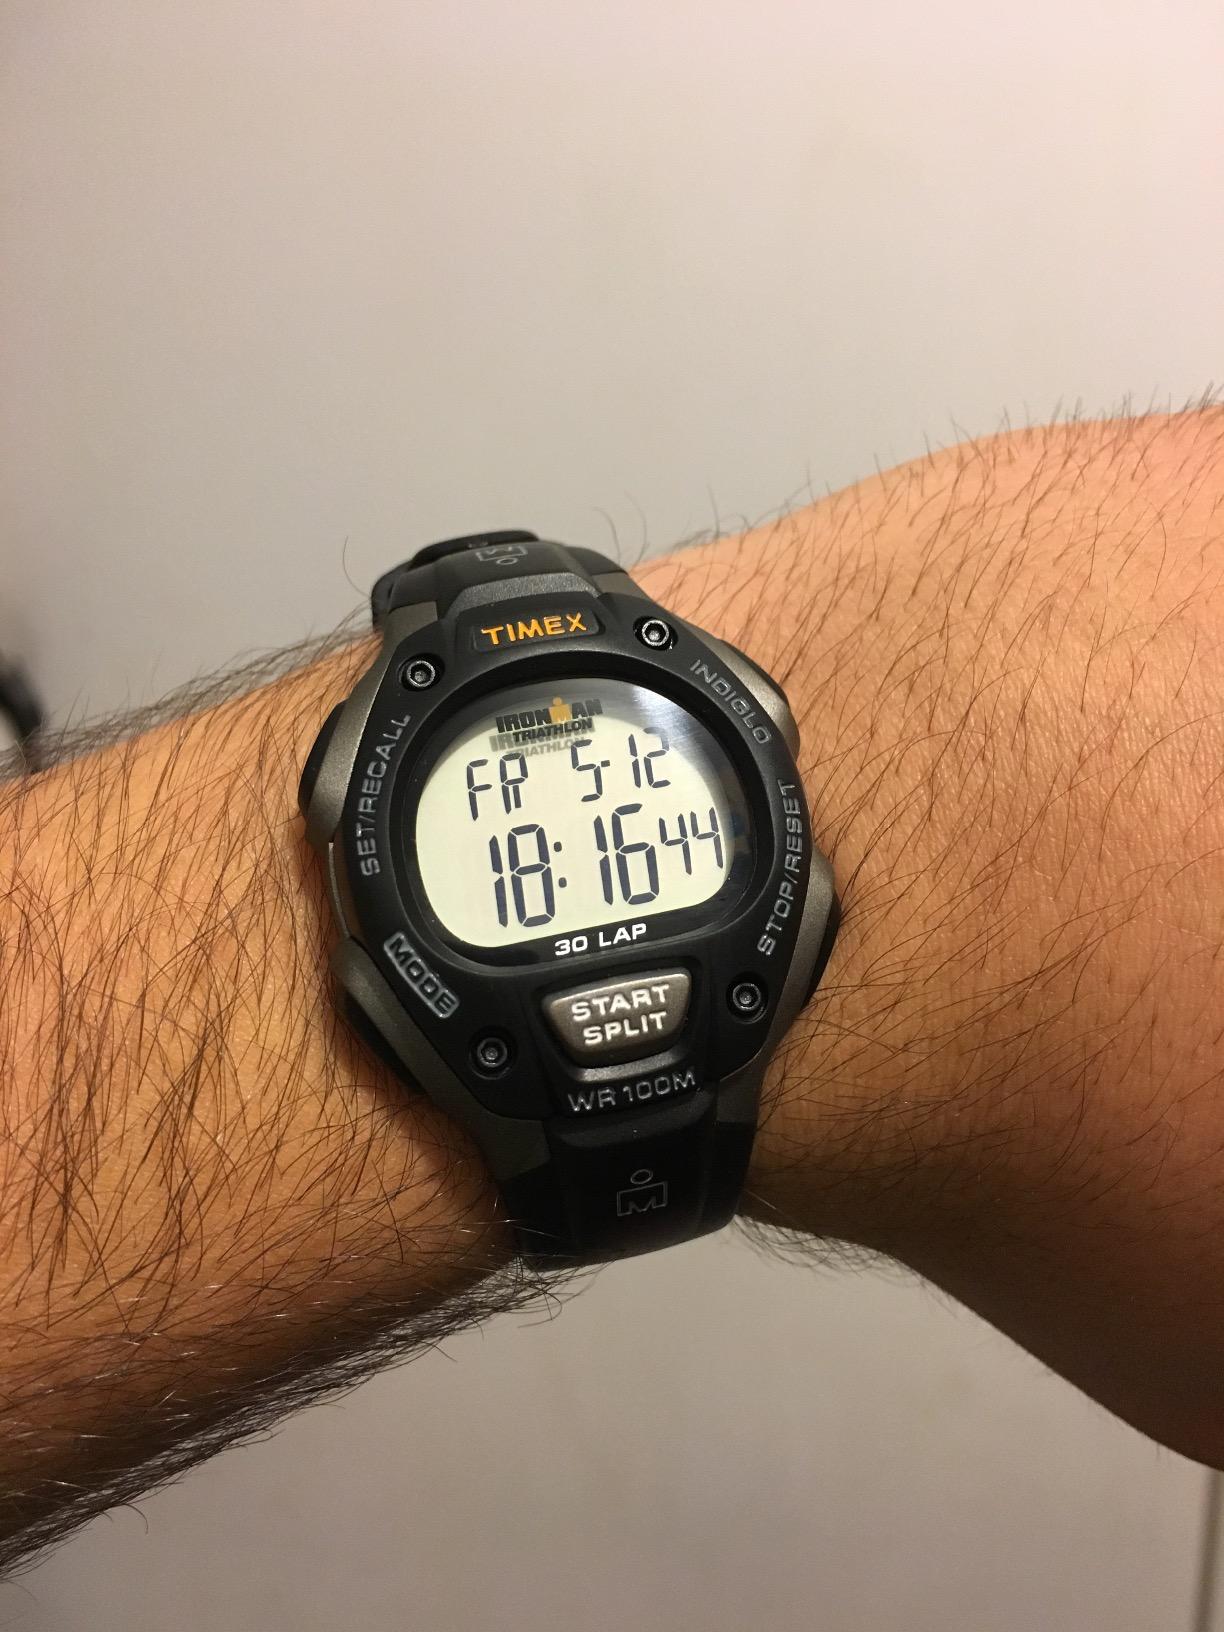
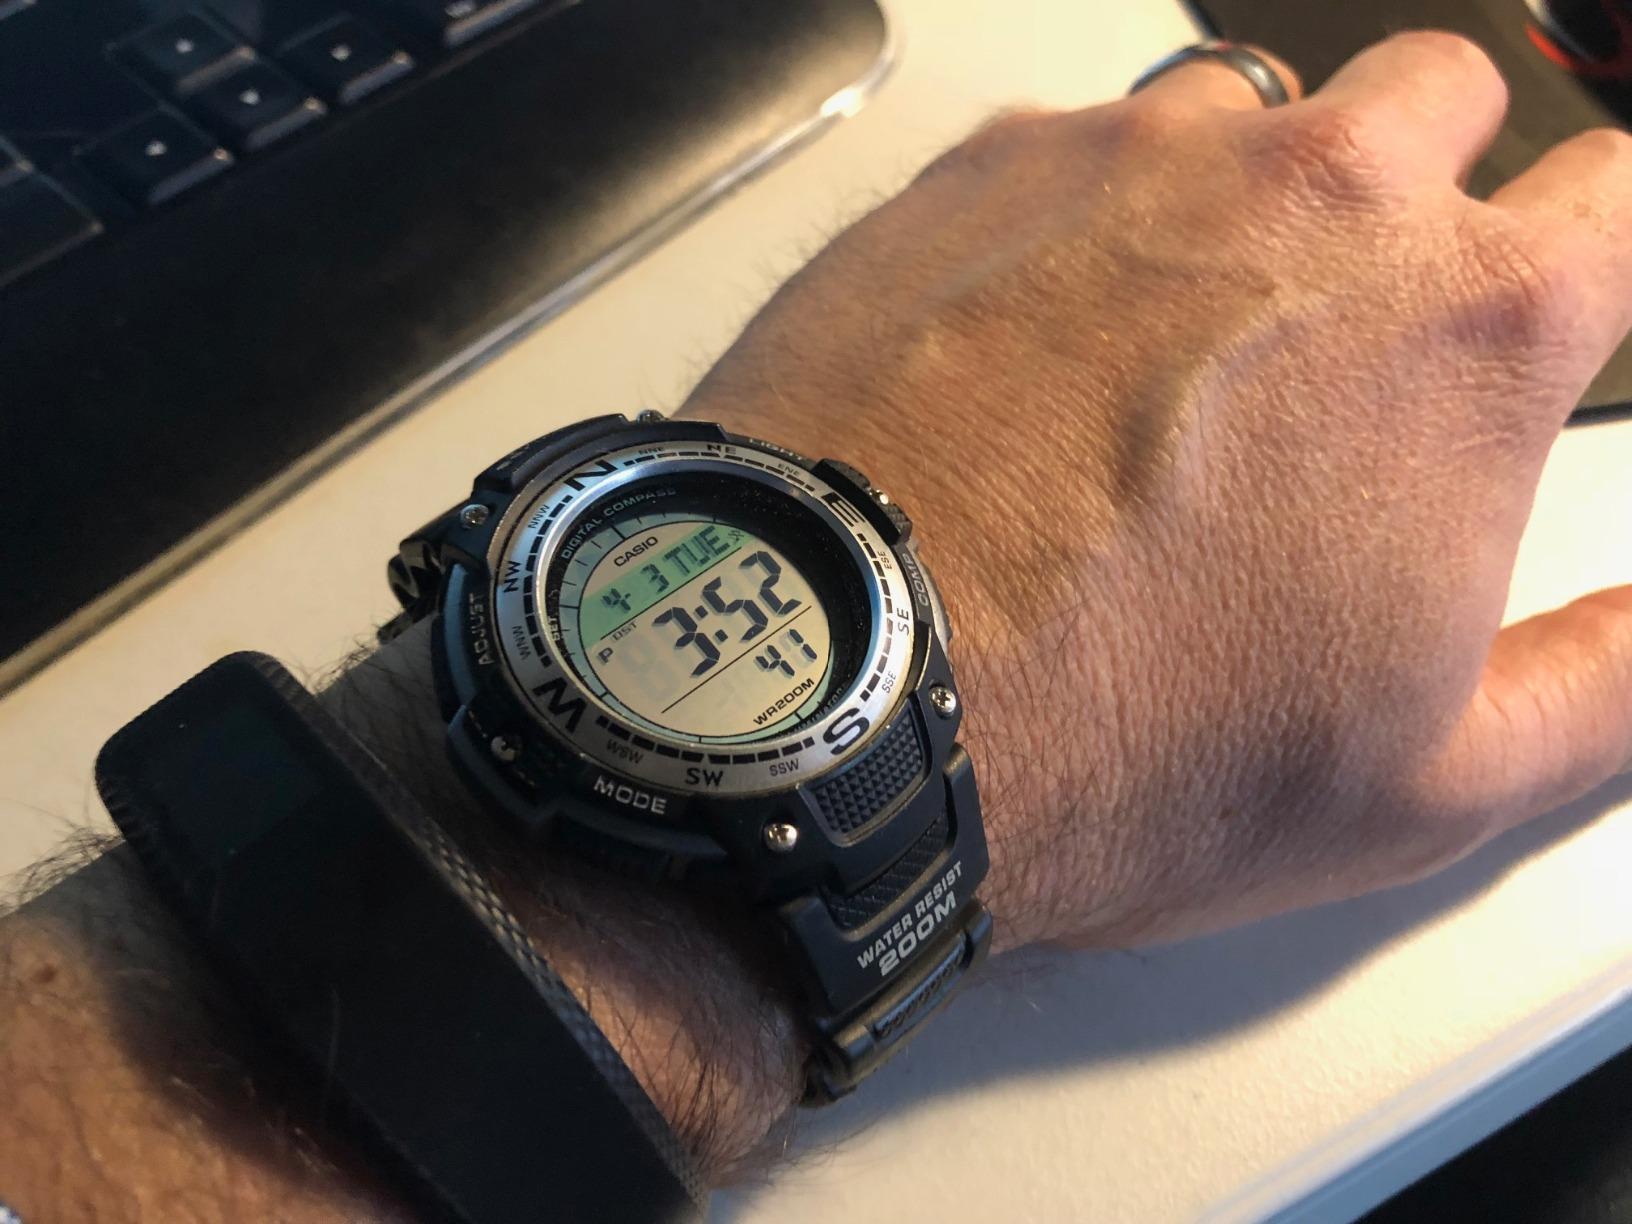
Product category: accessories_watch
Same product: no